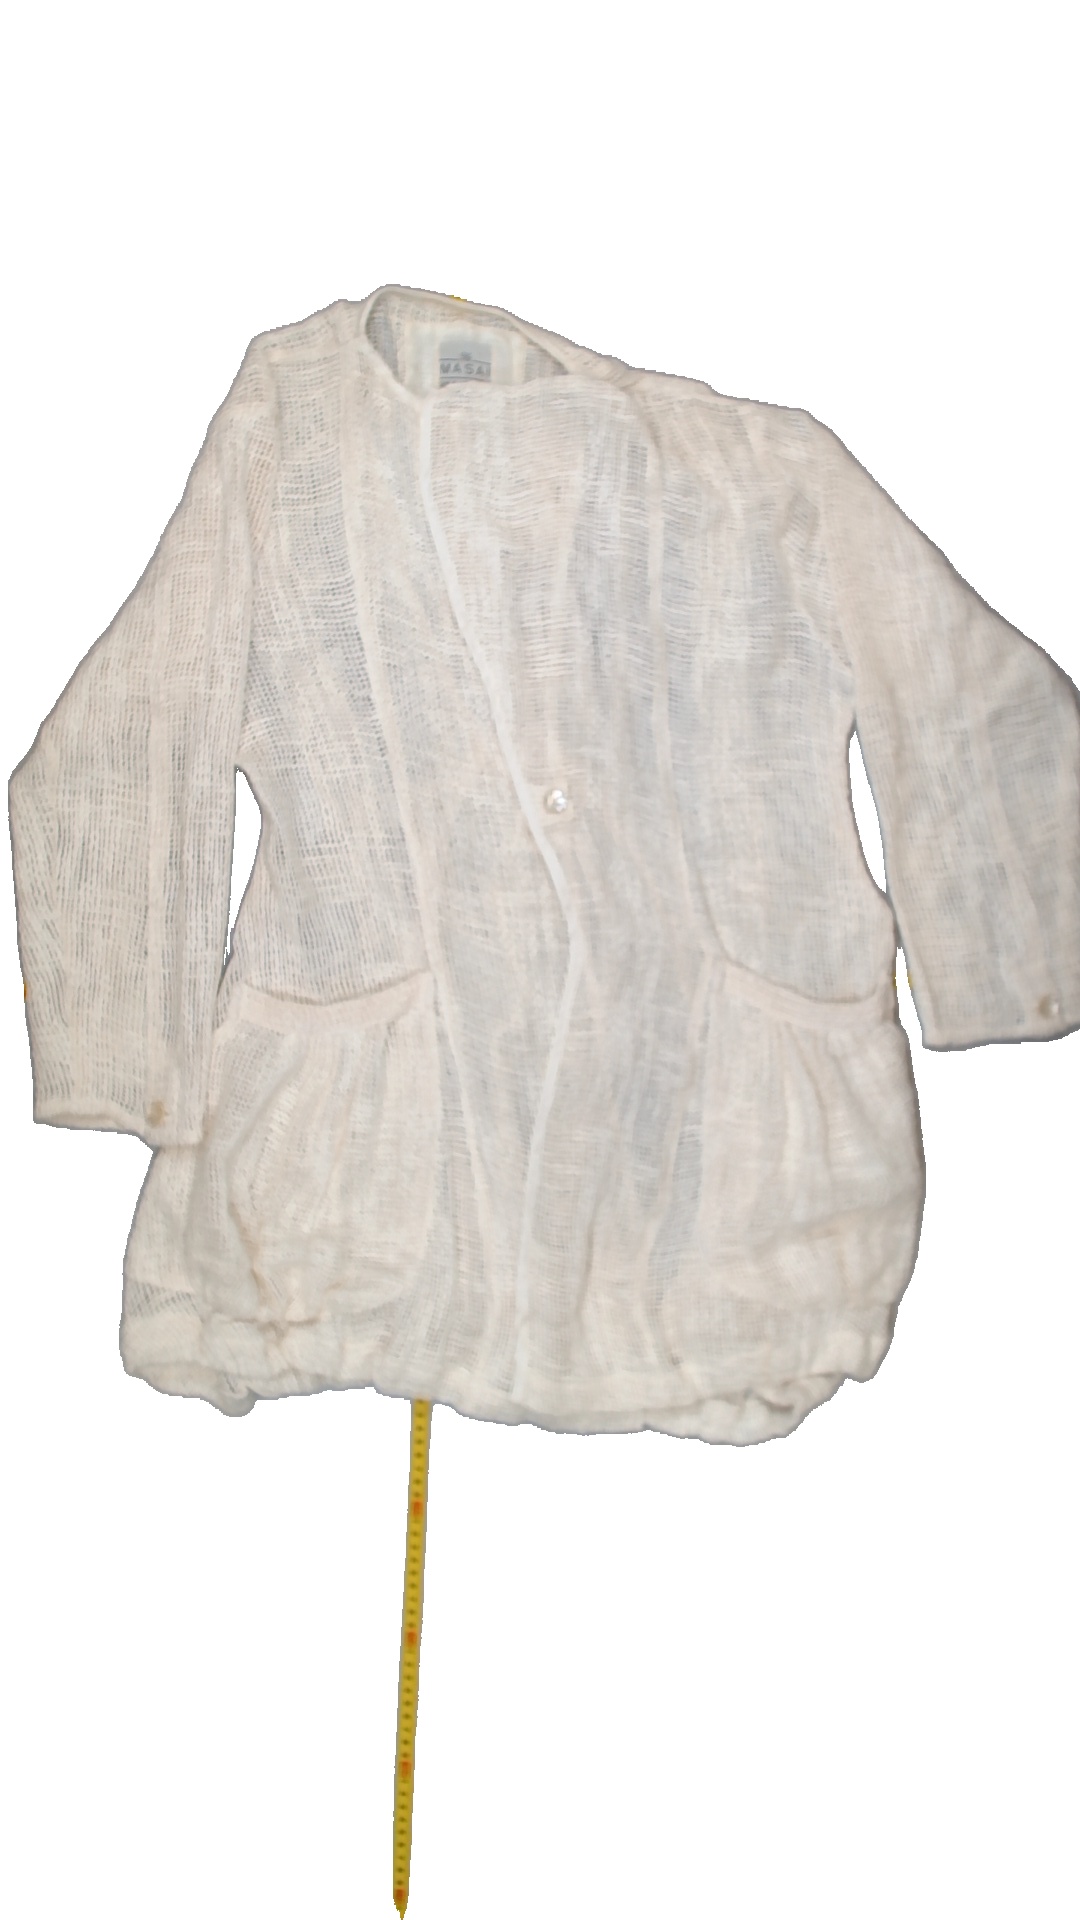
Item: Cardigan (Ladies)
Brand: Masai
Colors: White
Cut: Regular
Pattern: Plain
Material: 100%cotton
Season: All
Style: No trend
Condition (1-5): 5
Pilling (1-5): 4
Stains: No
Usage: Reuse
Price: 50-100